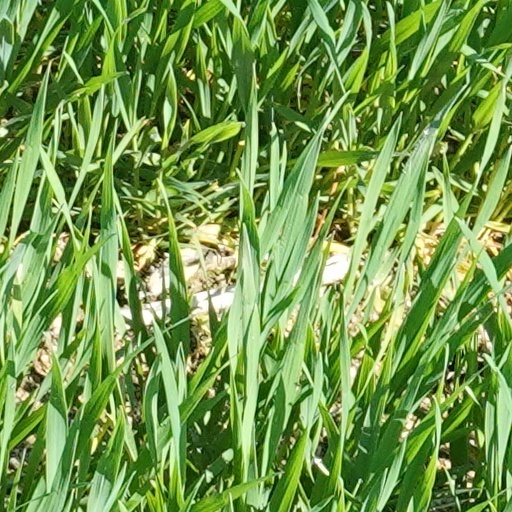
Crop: wheat